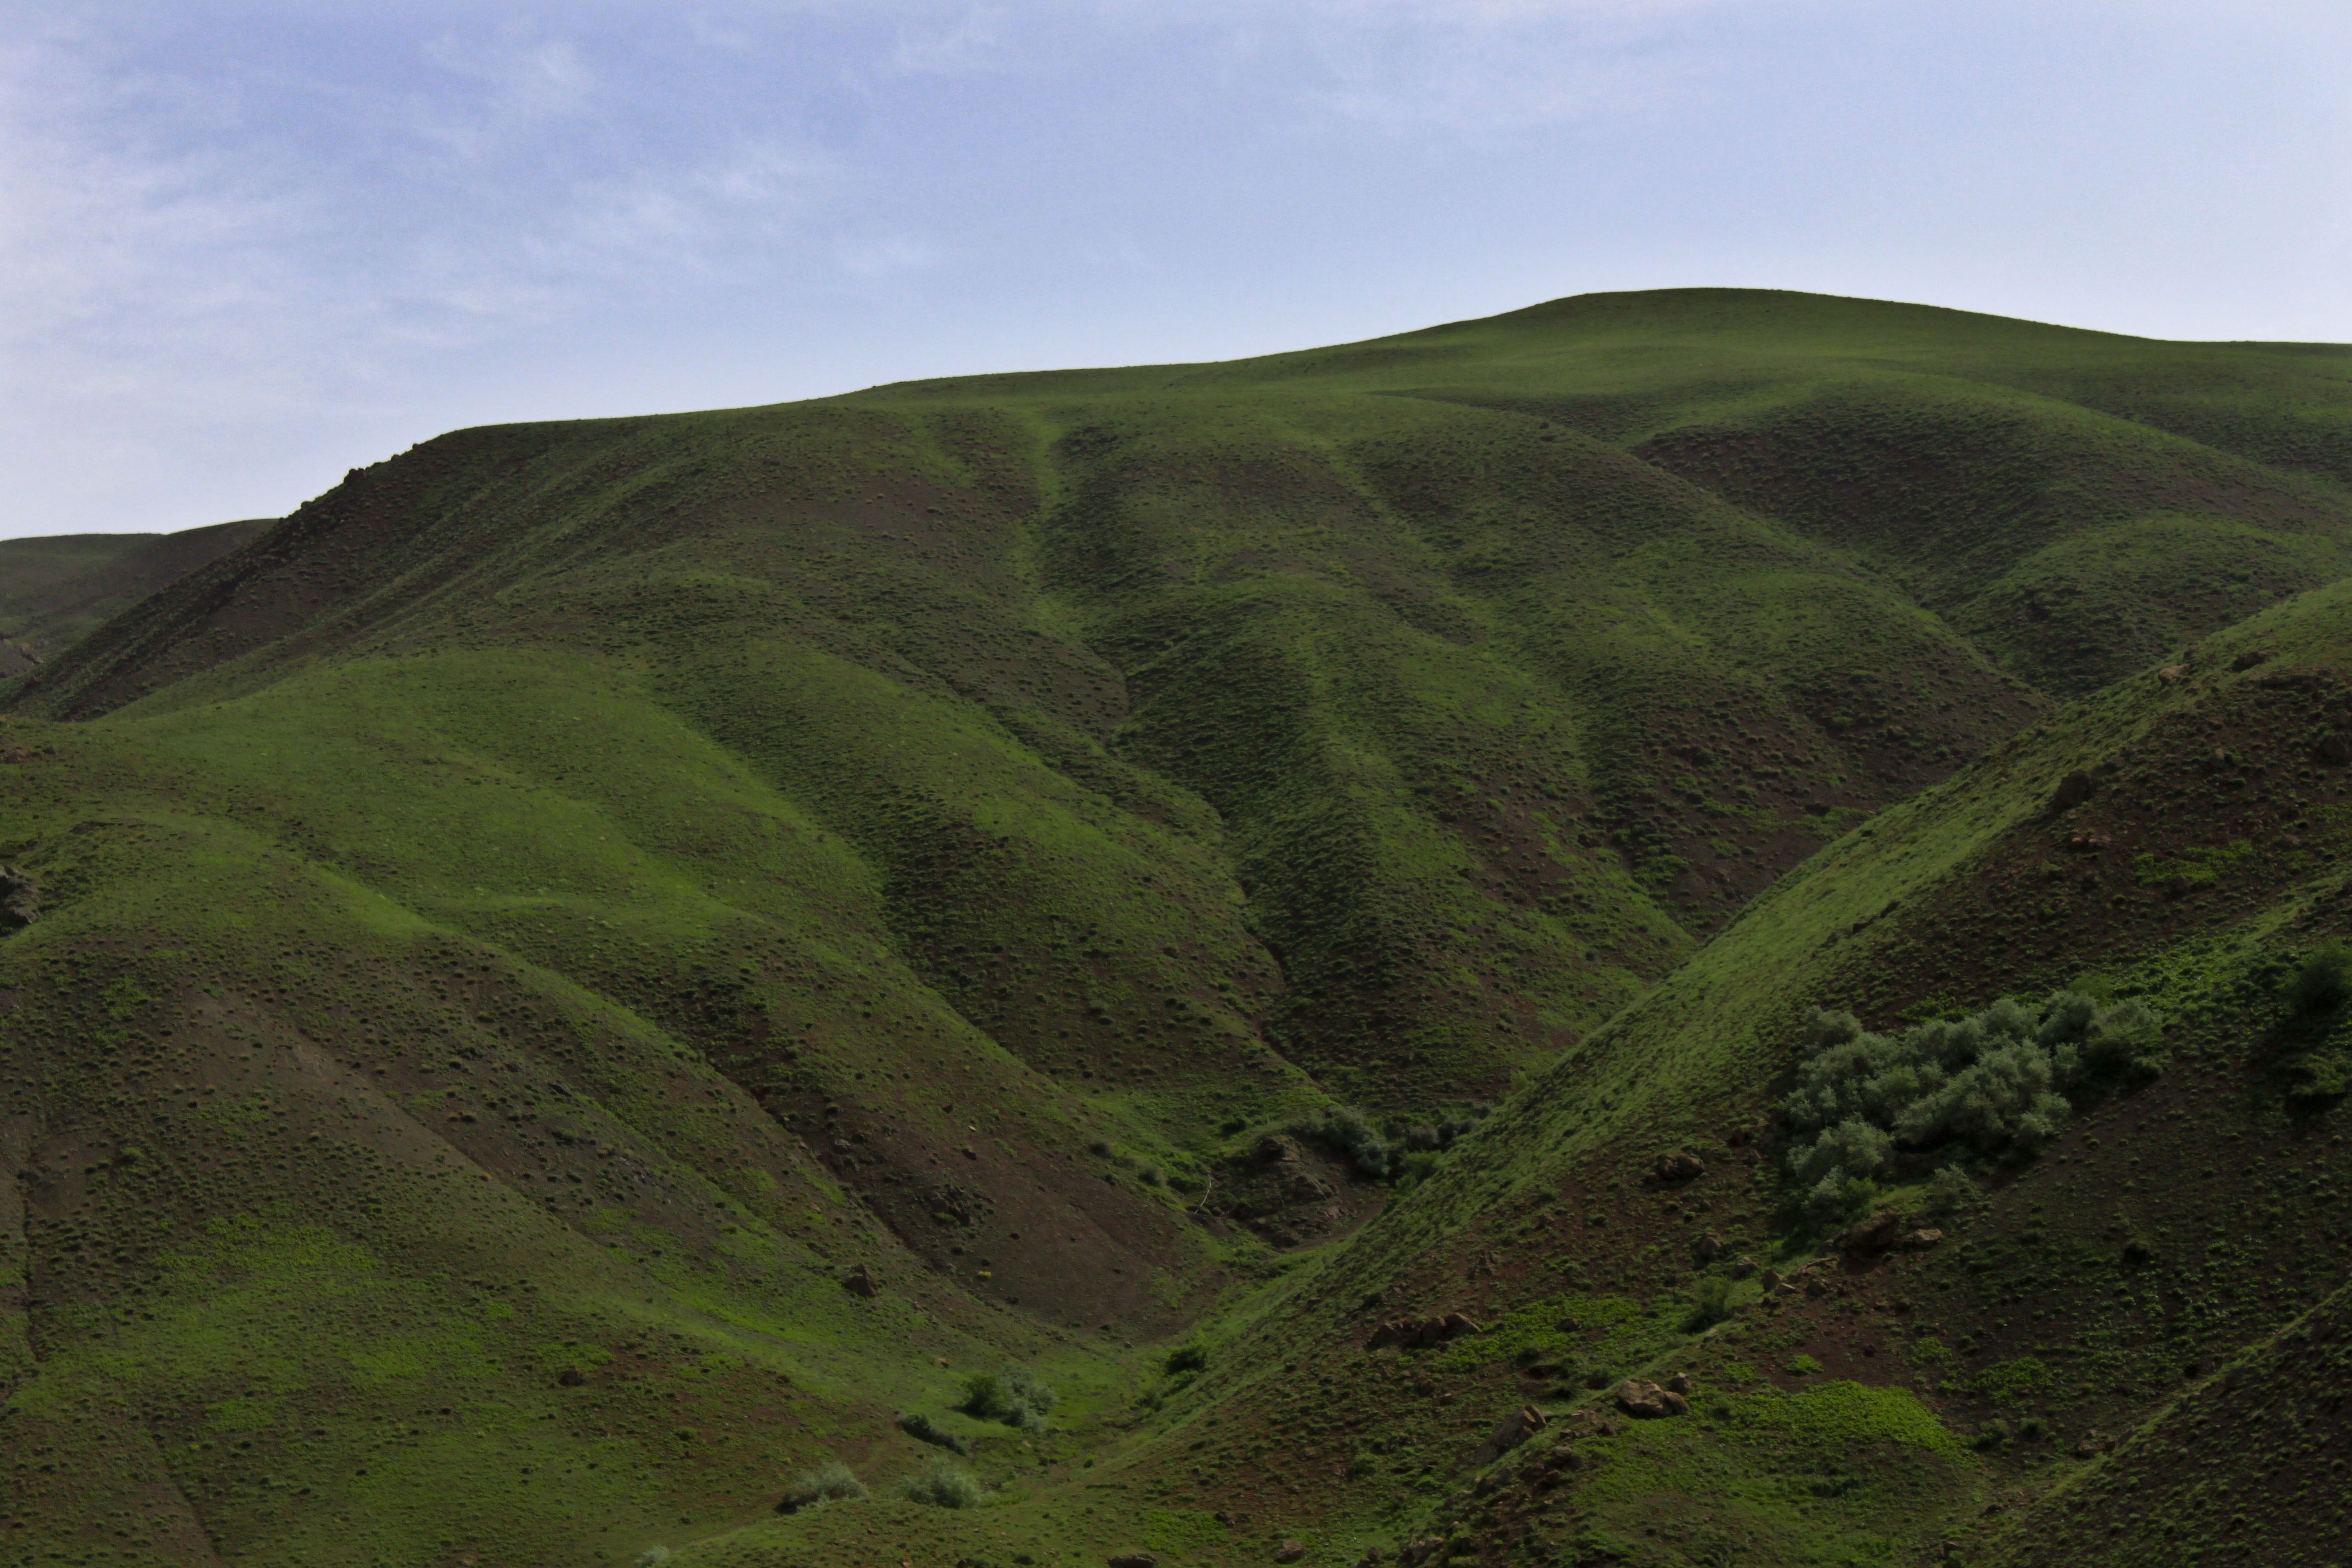
landscape, nature, grass, mountain, field, meadow, hill, valley, mountain range, spring, green, pasture, highland, terrain, ridge, plain, background, grassland, badlands, turkey, plateau, fell, habitat, loch, ecosystem, rural area, landform, green field, aerial photography, mountain pass, natural environment, geographical feature, mountainous landforms, hakkari